Pacific Academy

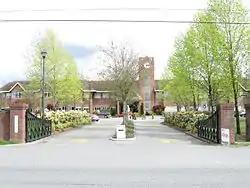
Pacific Academy's school entrance

Pacific Academy is a private Christian school in Surrey, British Columbia, Canada that spans from preschool to Grade 12. The school has 4 classes per grade, and has over 200 staff members as well as 1500 students. It was started by Jim Pattison, a billionaire who donated money to create Pacific Academy. Pacific Academy also has an outreach program (PAOS) that spans the far reaches of the globe. For example, it supports the Kibaale community schools in Uganda. Pacific Academy was ranked by the Fraser Institute in the school year of 2017/2018, as 7th out of 251 British Columbian Secondary Schools.